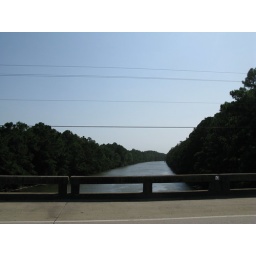
Took this out the window of the car while stuck in traffic.